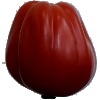
Label: tomato_heart